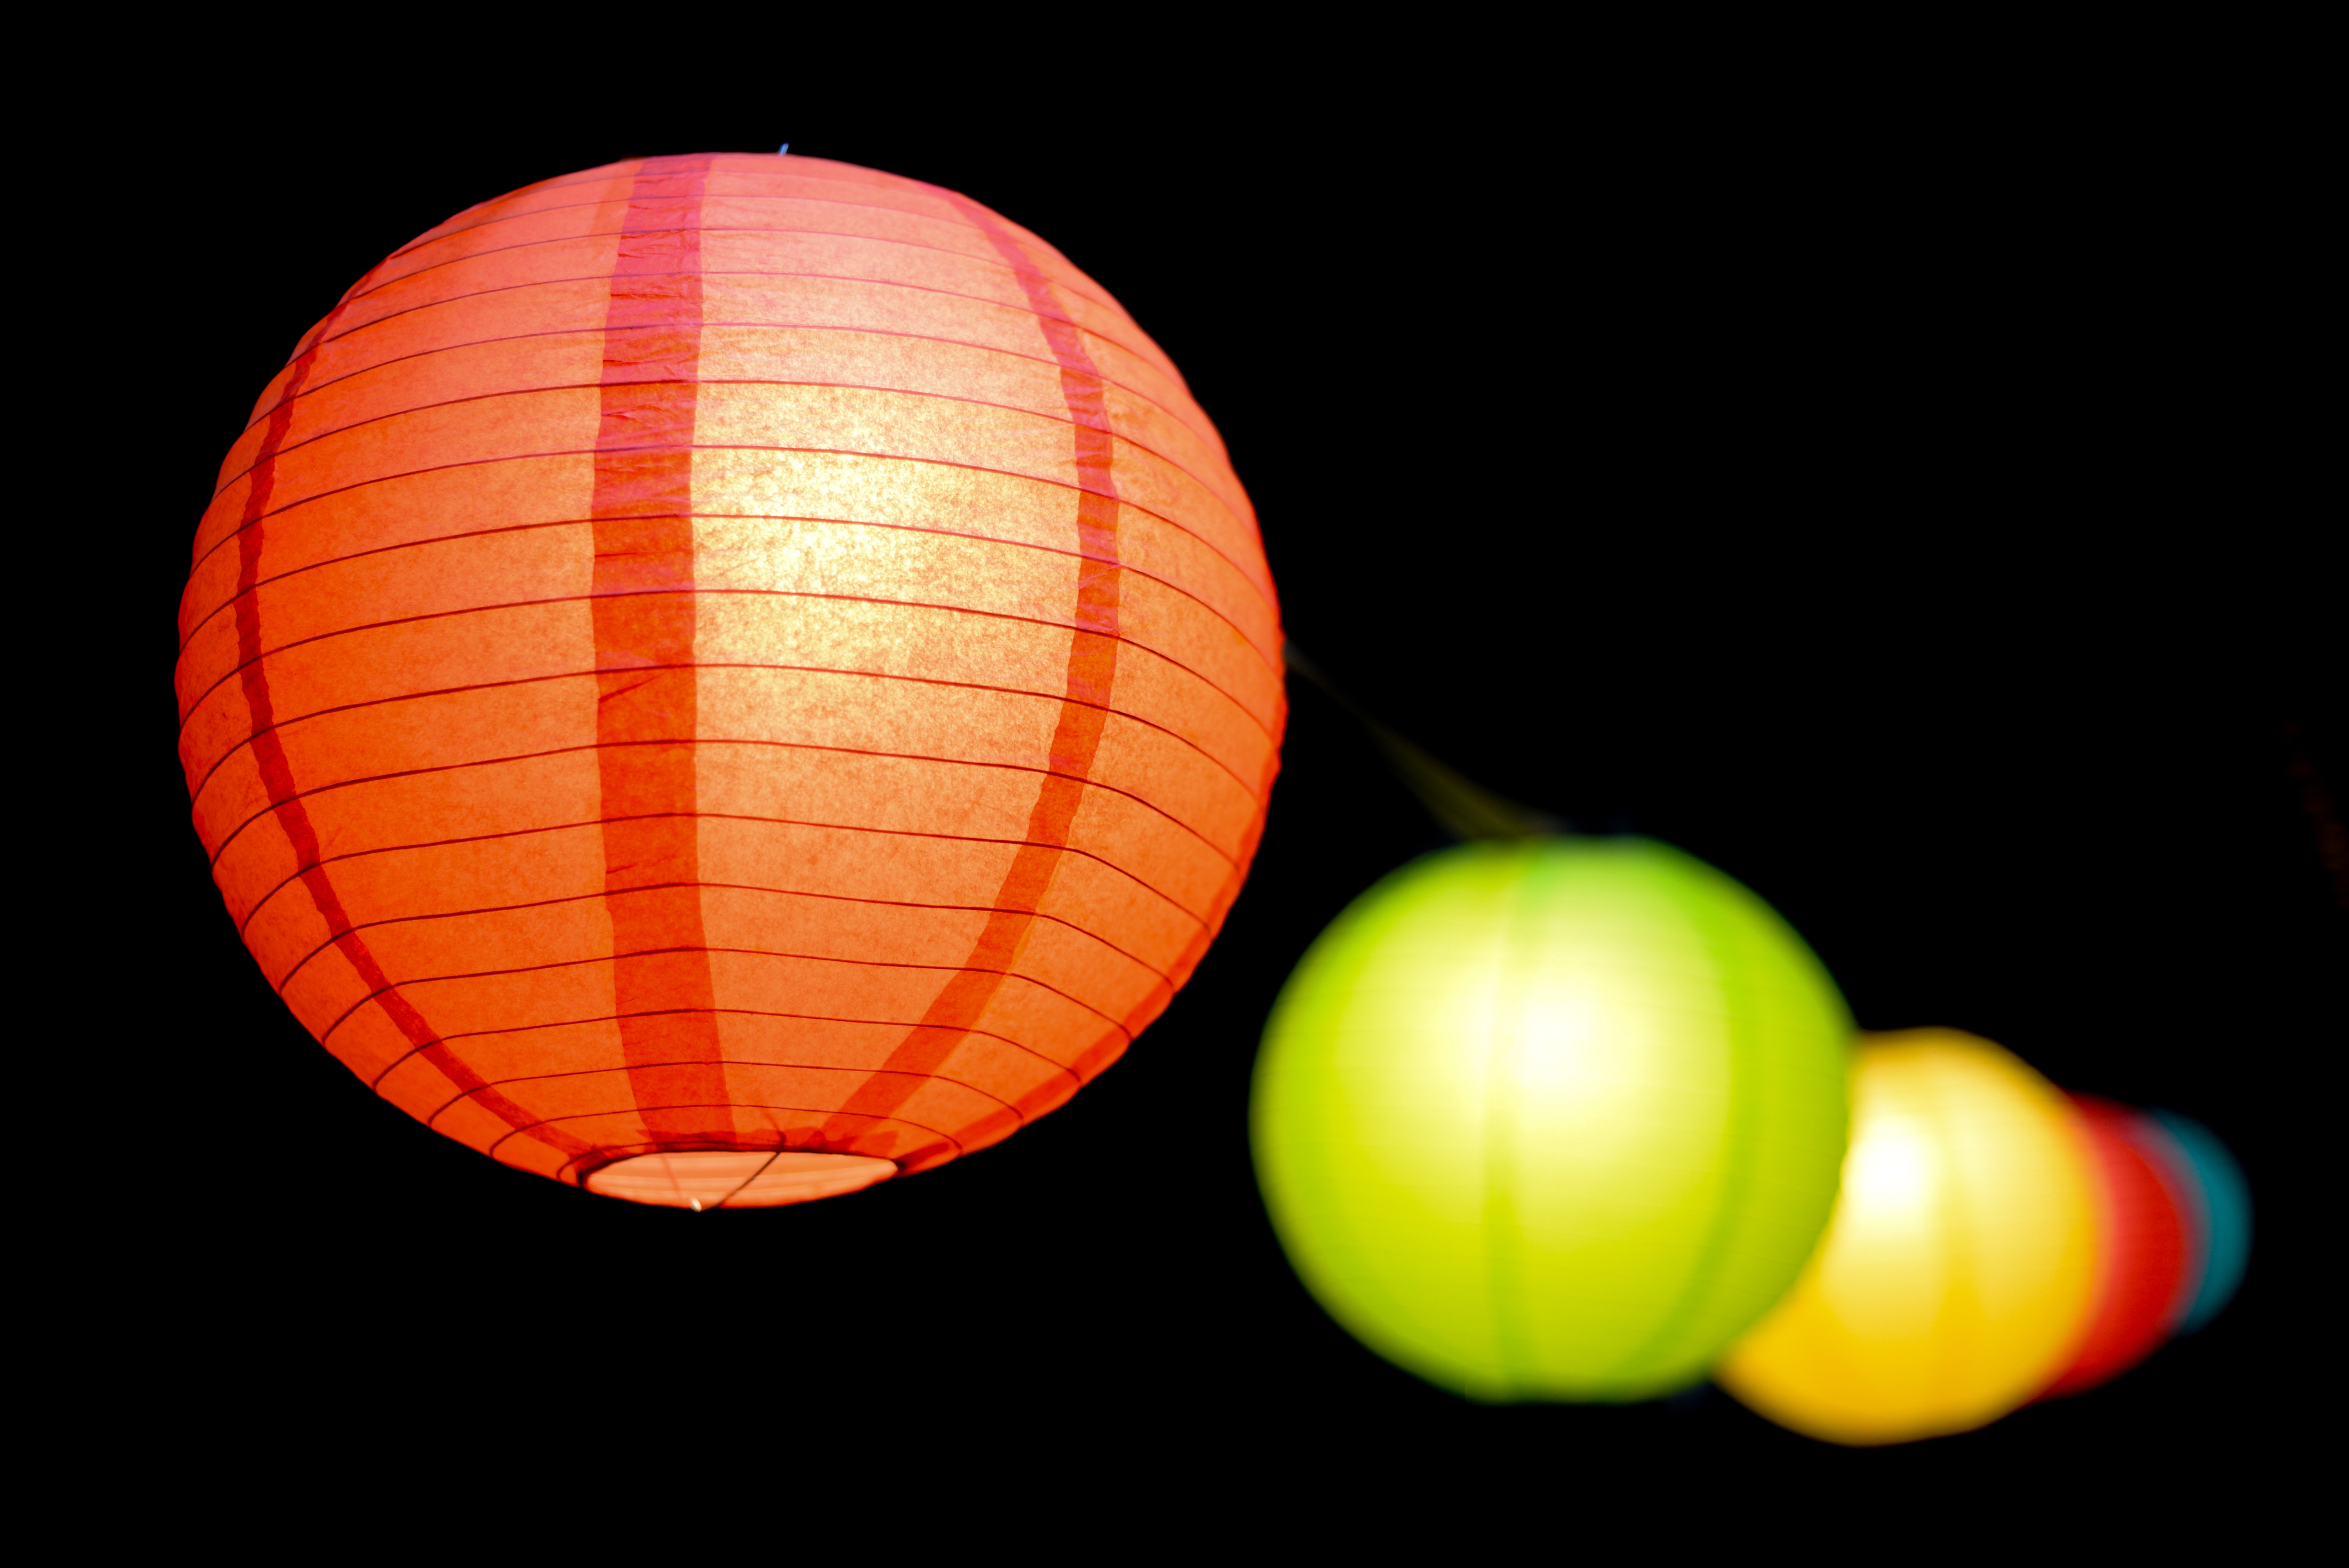
lighting, light, orange, red, sphere, ball, lantern, Colorfulness, still life photography, lighting accessory, lamp